Neff Round Barn

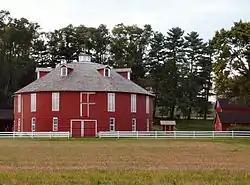
Neff Round Barn, September 2012

The Neff Round Barn, also known as the Red Round Barn, is an historic, American round barn that is located in Potter Township, Centre County, Pennsylvania.